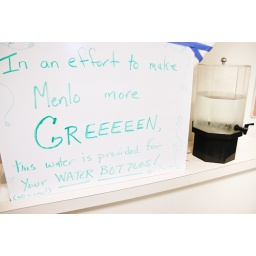
Conserving water and the use of plastic water bottles. Photo by Pete Zivkov.